Mhowgaon

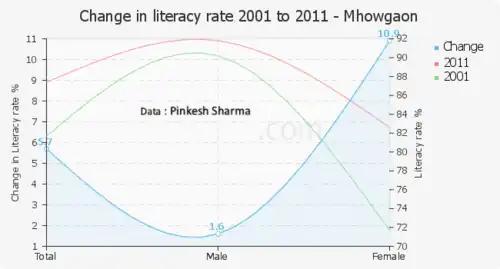

Literacy rate of Mhowgaon city is 87.40% higher than both the state average of 69.32% and the national average of 74.04%. More than 26 thousand people in the city are literate, among them around 14.5 thousand are male and around 11.6 thousand are female, male literacy is 91.75%, and female literacy is 82.58%. In Mhowgaon, 17% of the population is under 6 years of age. Overall literacy rate in the city has increased by 5%. Male literacy has gone up by 2% and the female literacy rate has gone up by 11%.